Digitalism (band)

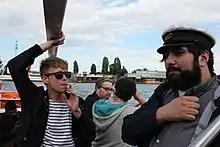
Moelle (left) and Tüfekçi (right) in 2012

Digitalism are a German electronic music duo formed in Hamburg by Jens Moelle and İsmail Tüfekçi in 2004. The duo are signed to French label Kitsuné, as well as Virgin Records and Astralwerks in other parts of the world.